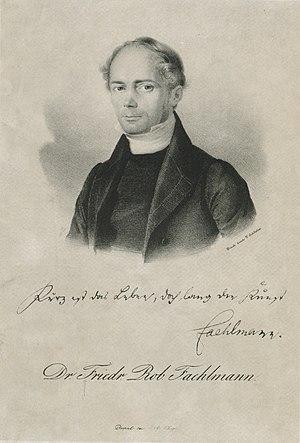
Friedrich Robert Faehlmann, né le 31 décembre 1798 à Ao et mort le 22 avril 1850 à Tartu est un philologue estonien, médecin et cofondateur de la Société Savante Estonienne à l'Université de Dorpat.